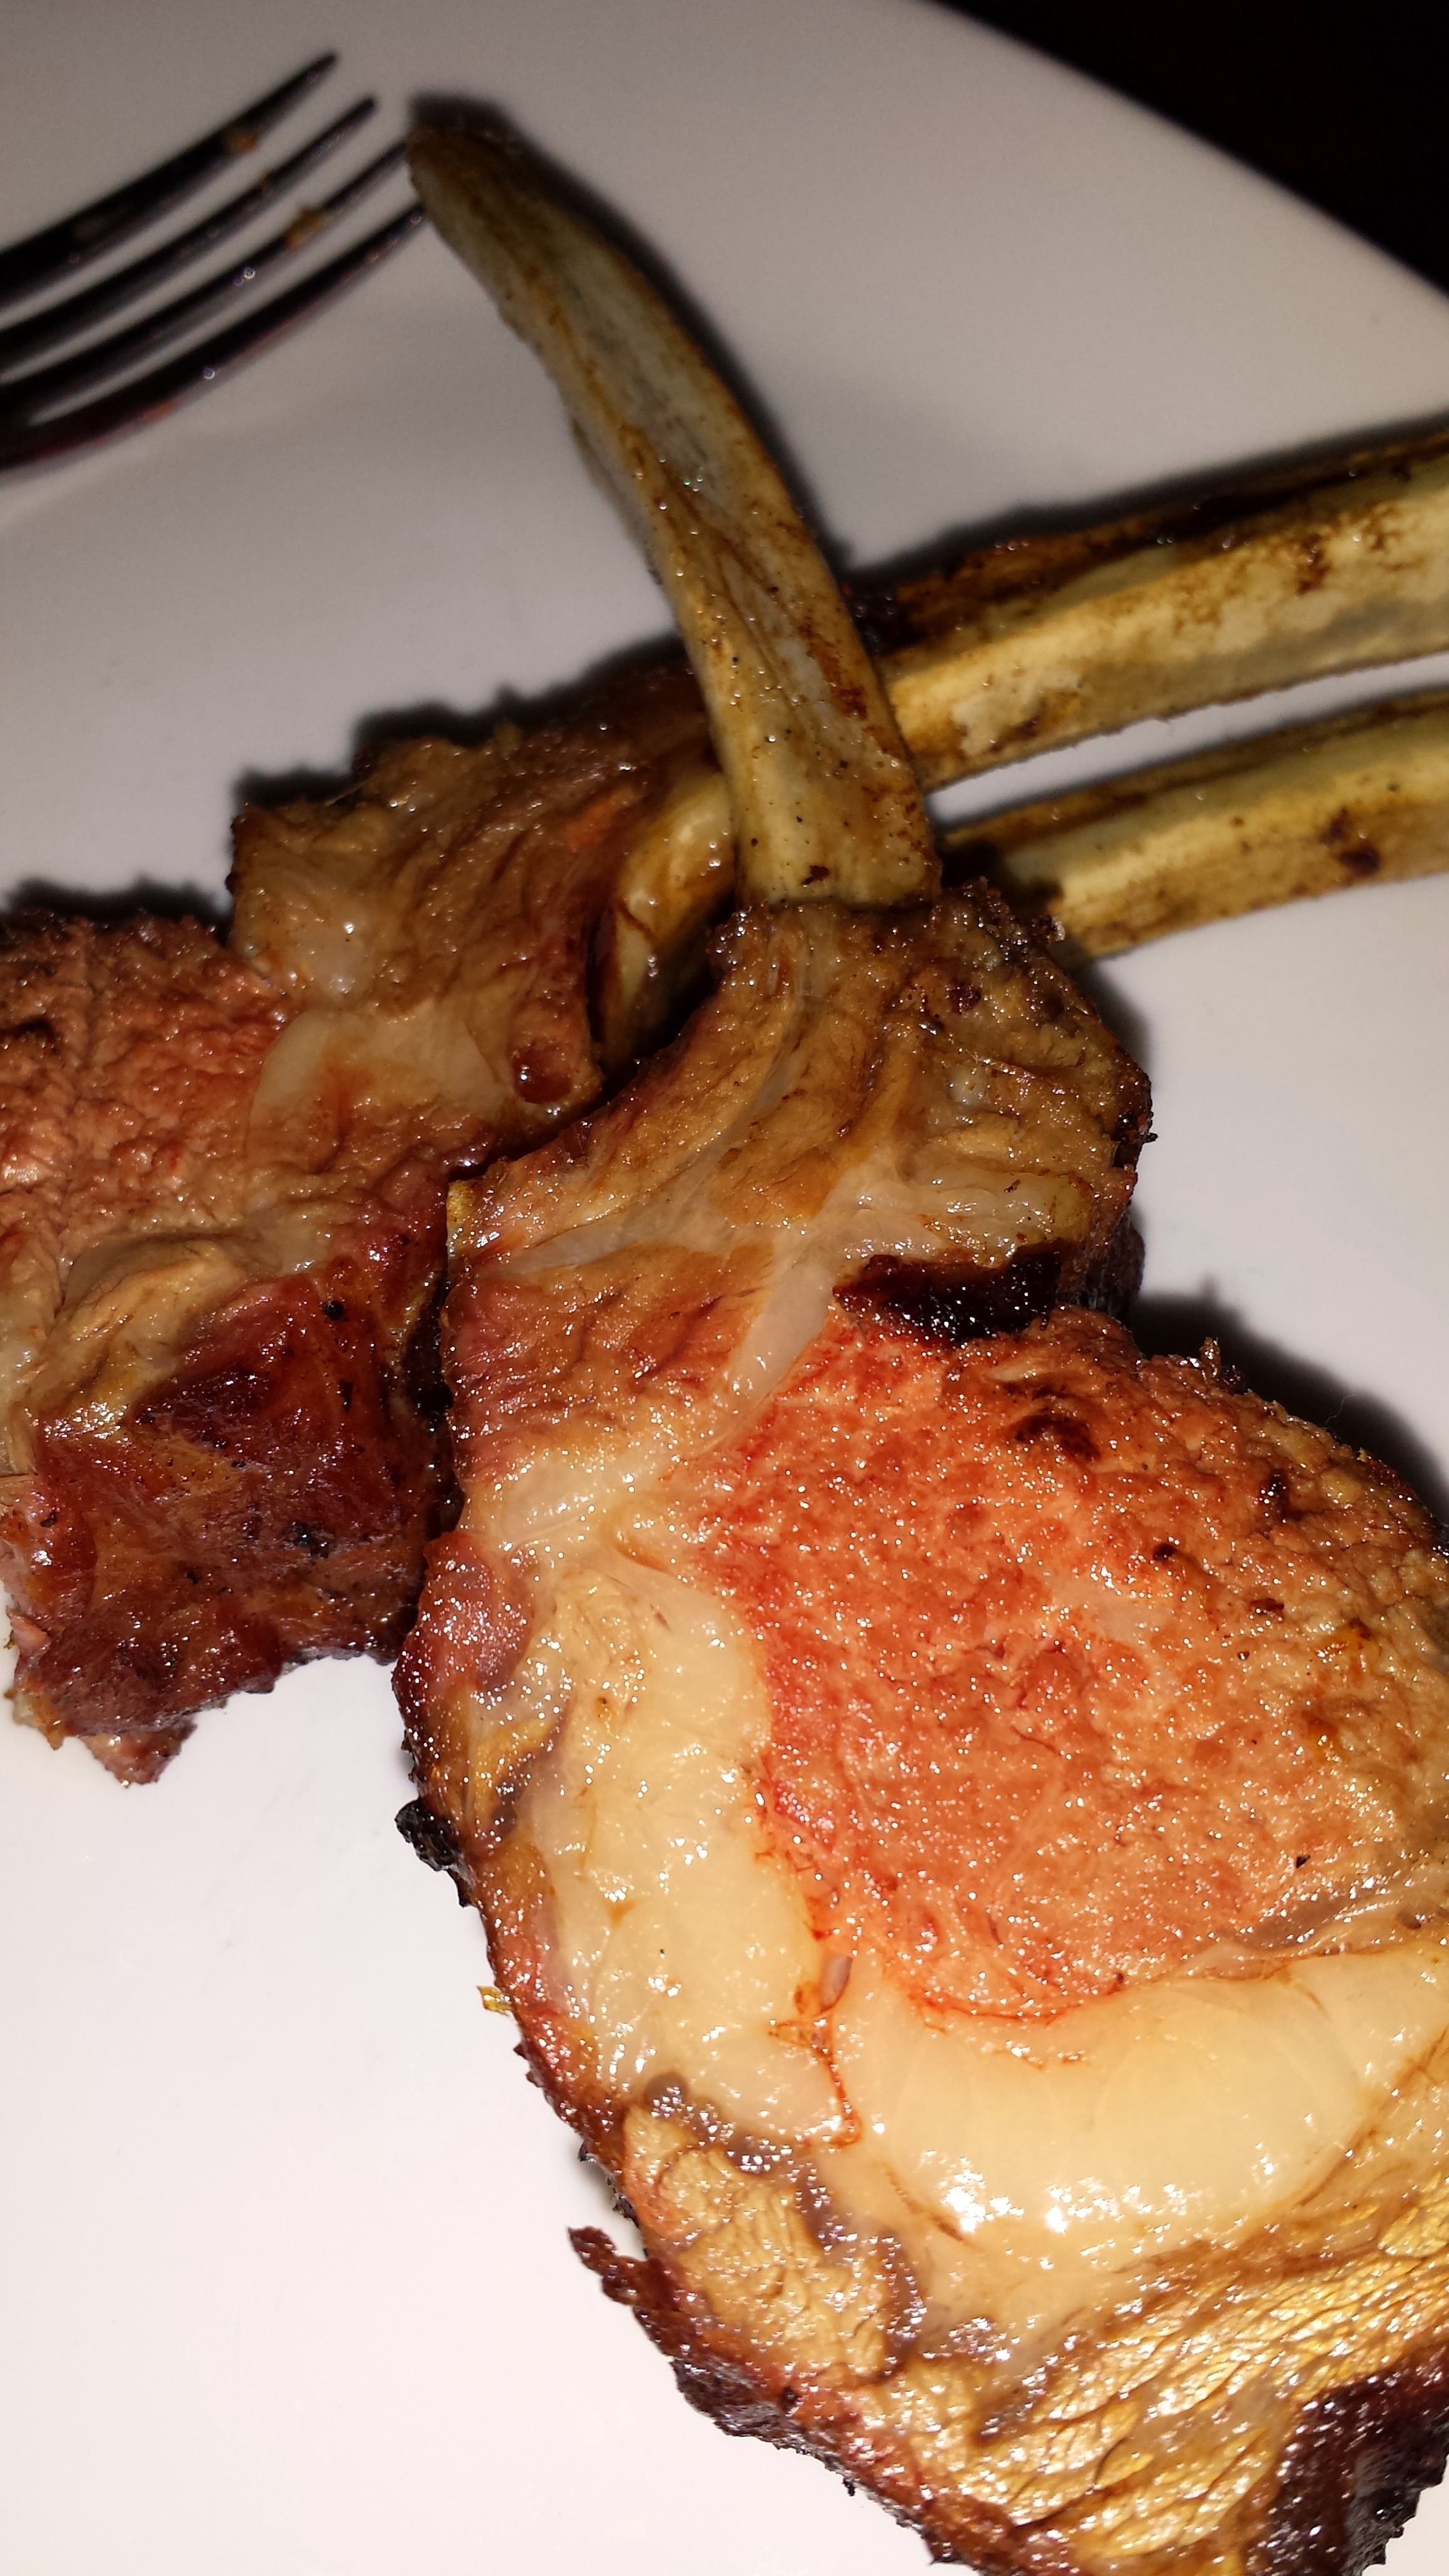
dish, meal, food, fresh, eat, meat, pork, cuisine, steak, pork chop, lamb, cooked, dinner, roasting, grilled, chop, chops, rib eye steak, animal source foods, sirloin steak